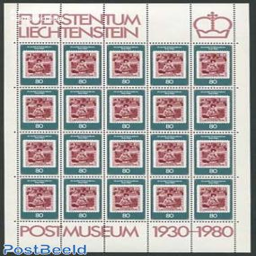
Liechtenstein PostalMuseum